Quaibrücke, Zurich

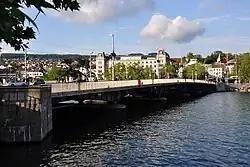
Quaibrücke

Quaibrücke is a road, tramway, pedestrian and bicycle bridge over the river Limmat, at the outflow of Lake Zurich in the city of Zurich, Switzerland. It was built simultaneously with the construction of Zurich's new quays between 1881 and 1887.